Gaylactic Spectrum Awards

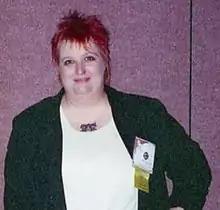
Melissa Scott has won the most awards.

Melissa Scott holds the record for the most award wins (five) and nominations (thirteen). Other authors and editors who have won the award multiple times are Nicola Griffith, David Gerrold, Keith Hartman, Laurie J. Marks, and Stephen Pagel. Samuel R. Delany is notable for winning a special "Lifetime Achievement" award. Steve Berman and Tanya Huff were finalists seven times without winning.